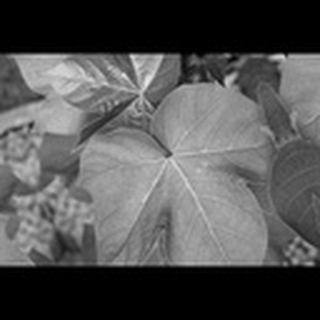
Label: healthy_cotton